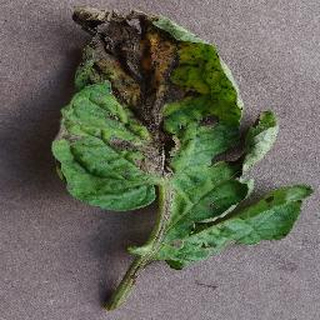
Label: tomato_early_blight